Periyapattinam

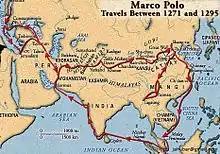
Marcopolo Travel

This place is one of the historic ports of Eastern (Gulf of Mannar) from 21 km distance of Ramanathapuram where Ibn Battuta, Marco Polo and other famous travellers visited. ibn Battuta mentioned this place as Fattan at his book Rihla.The port was called Parakirama Pattinam in the 10th century.